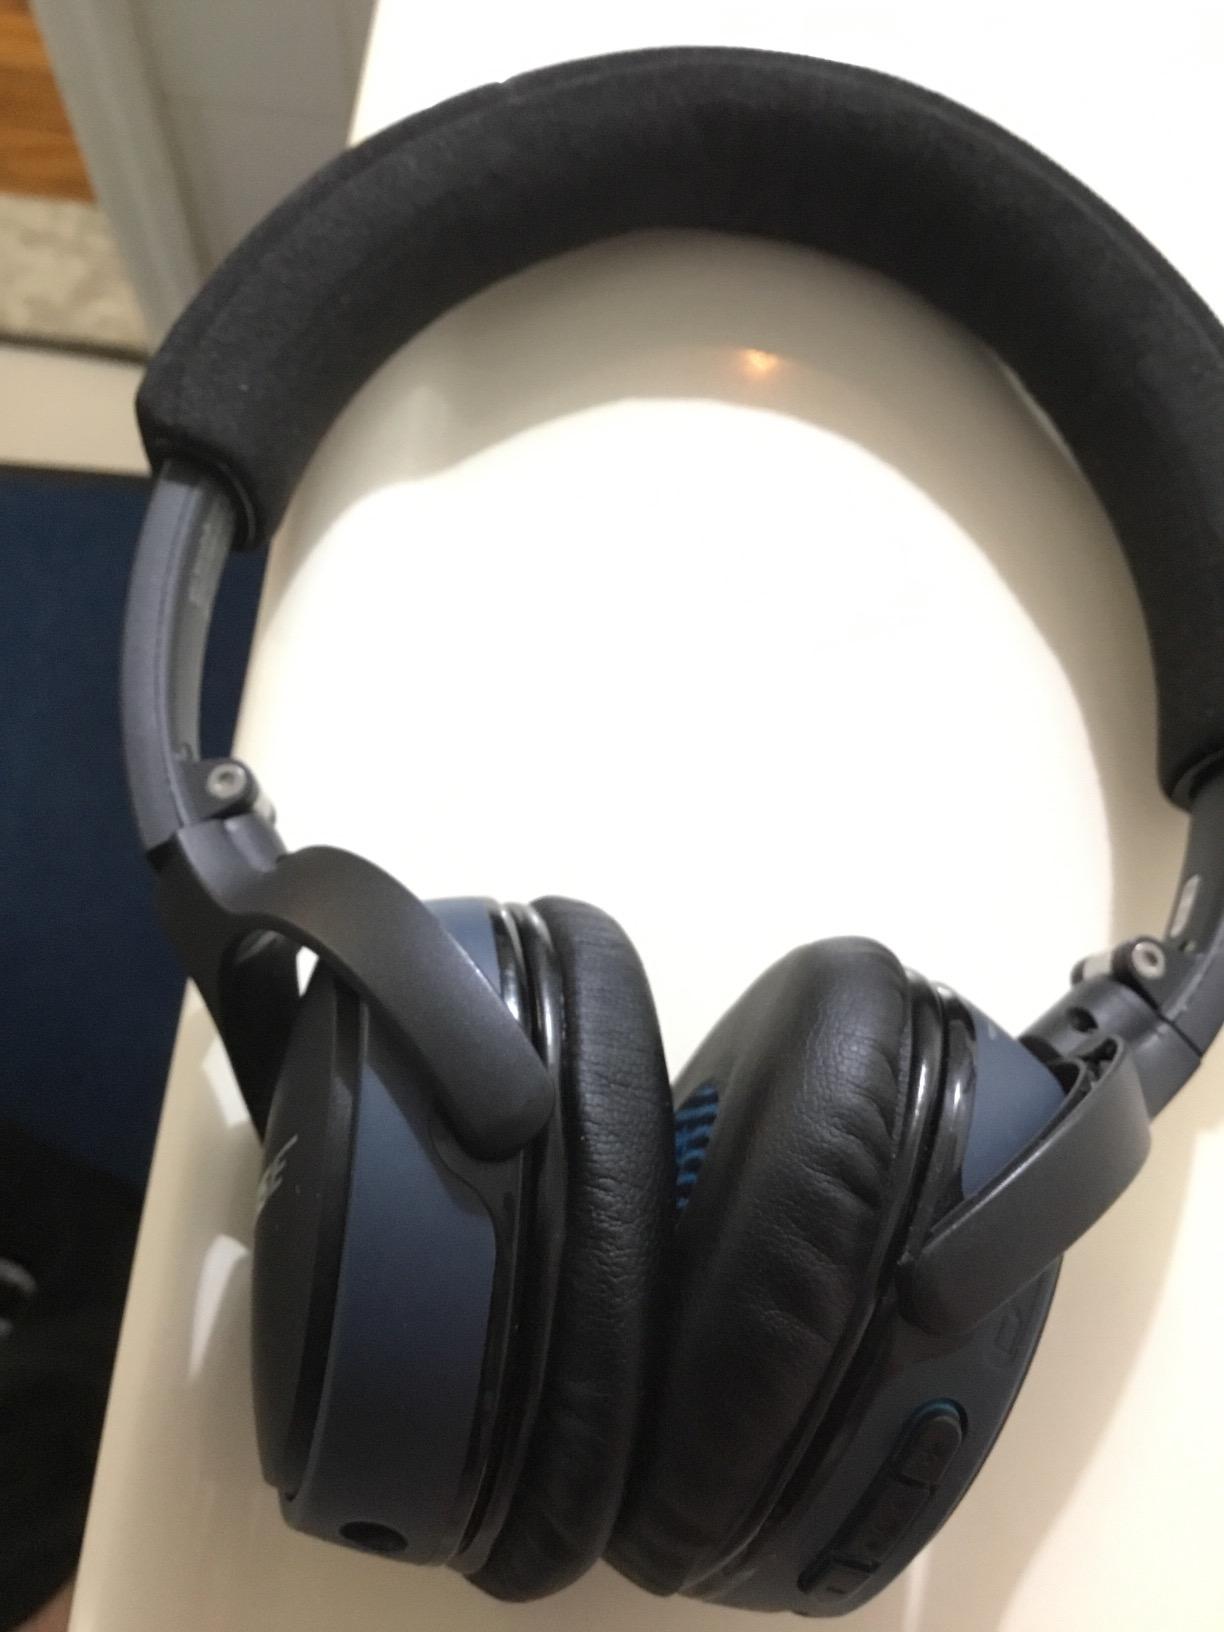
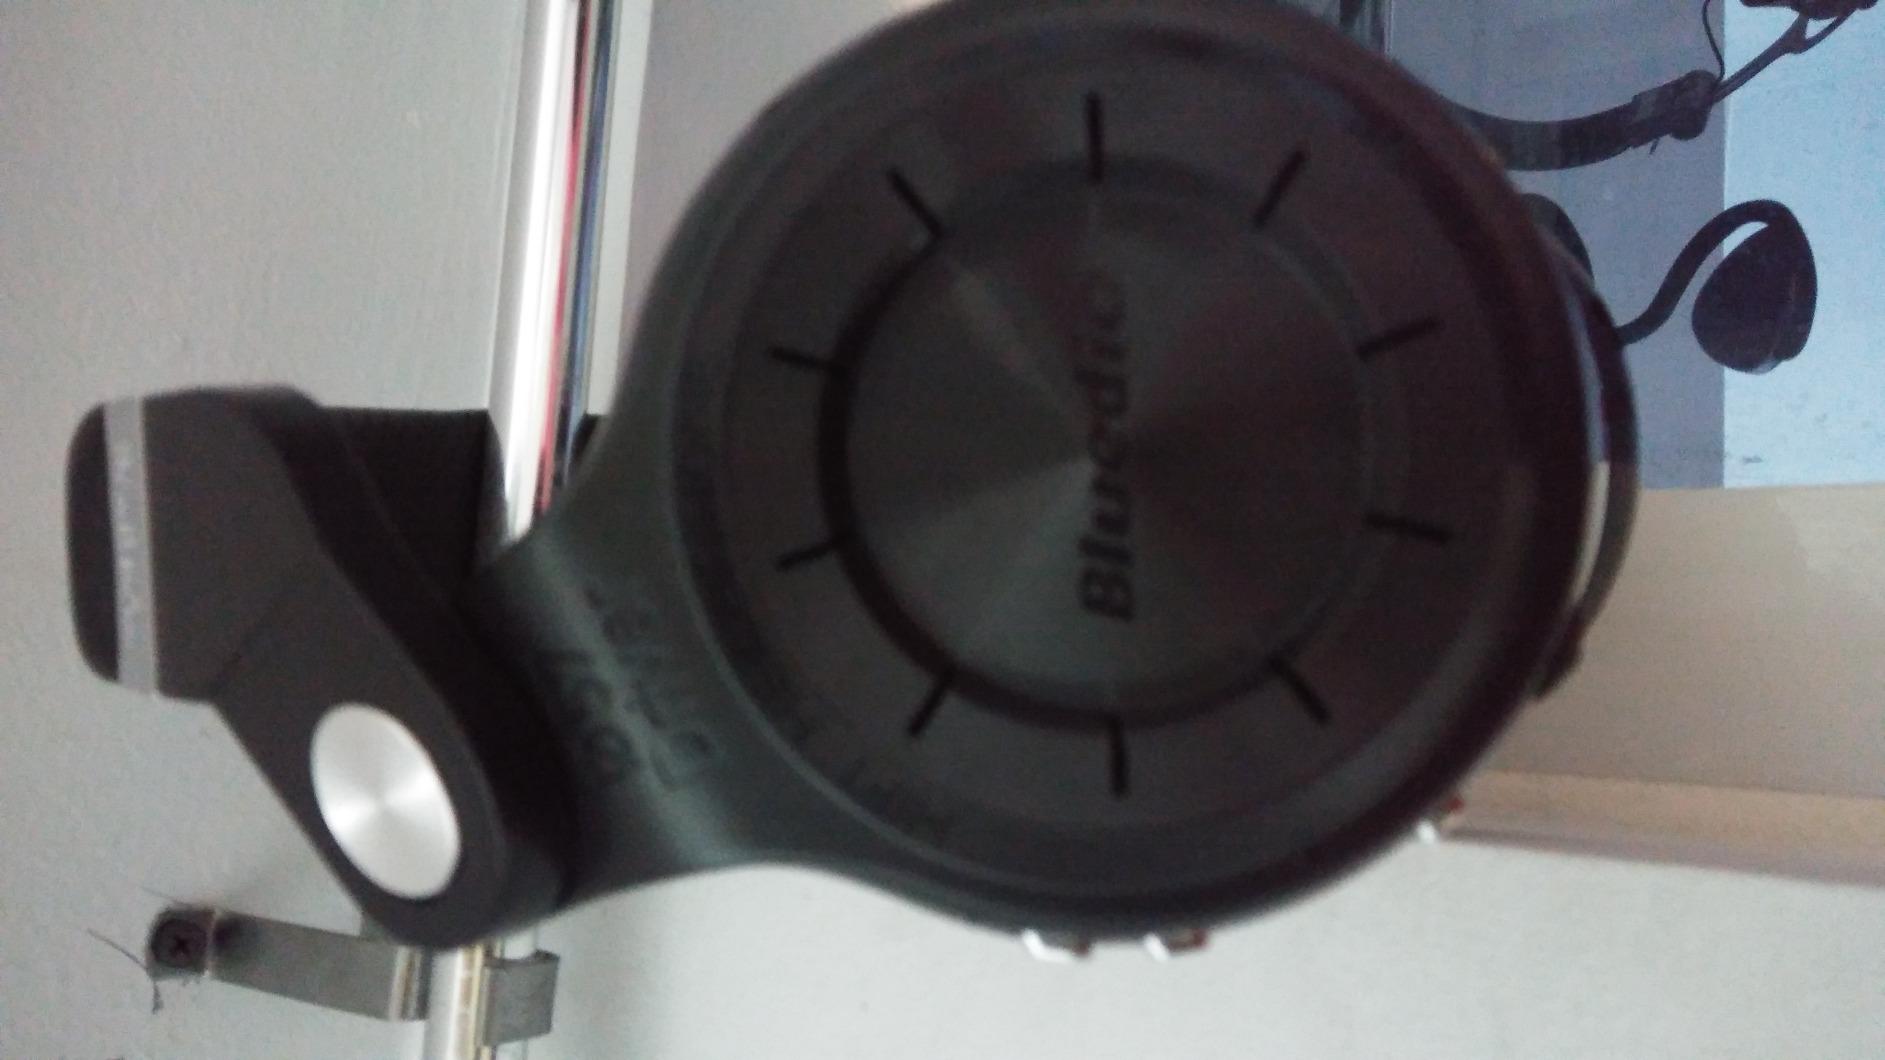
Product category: headphones
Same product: no